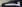
Number: 7